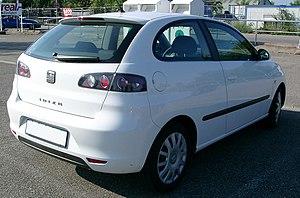
La Seat Ibiza est une citadine produite depuis 1984 par le constructeur automobile espagnol Seat, filiale du groupe allemand Volkswagen. La Seat Ibiza est un modèle très important pour la marque espagnole car elle représente près de 40 % de ses ventes annuelles.